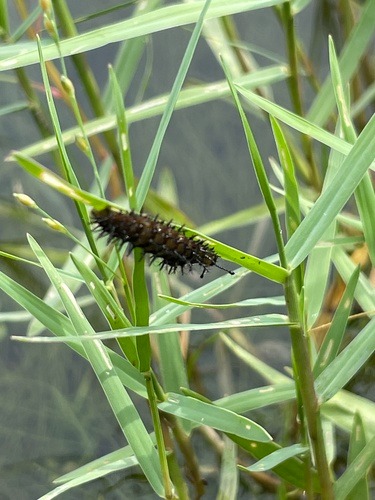
Scientific name: Anartia jatrophae
Common name: White peacock
Family: Nymphalidae
Order: Lepidoptera
Pollinator type: Primary pollinator
Habitat: Gardens, parks, and open areas
Geographic range: Southern United States to Argentina
Conservation status: Least Concern